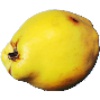
Label: quince